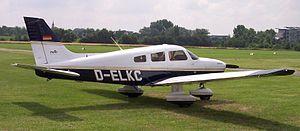
Le Piper PA-28 est un avion léger construit par Piper Aircraft.
L'aviation légère désigne l'ensemble des activités aériennes destinées aux loisirs, aux sports et au tourisme. Cela exclut en principe le travail aérien et le transport de passagers ou de fret mais, en pratique, on retrouve aussi sous ce vocable des petites activités commerciales comme la surveillance aérienne, les avions taxis, la desserte de hubs en passagers ou fret, etc. Les avions ne dépassent pas 5 700 kg et les hélicoptères 2 700 kg.
Piper Aircraft est un constructeur d'avions légers américain implanté à Vero Beach. Depuis sa création en 1927 à 1999, la société a produit plus de 144 000 avions dont 90 000 volent encore.